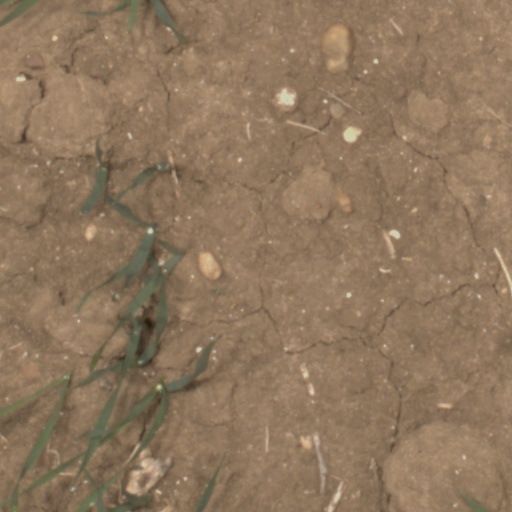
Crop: wheat